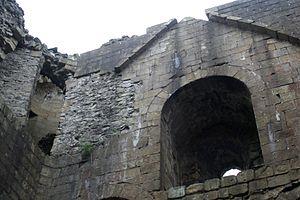
"Le château de Peveril est un château en ruines du début de l'ère médiévale, surplombant le village de Castleton, dans le comté anglais du Derbyshire. Il s'agissait d'un Caput de l'Honneur de Peverel, fondé à une époque située entre la conquête normande de 1066 et sa première mention enregistrée dans le Domesday Book de 1086, par Guillaume Peverel, qui occupait des terres dans le Nottinghamshire et le Derbyshire en tant que locataire-en-chef du roi. Situé à proximité, Castleton bénéficia de la présence du château, qui jouait le rôle de Caput de la baronnie féodale de ""Peak"". La ville devint le centre économique de la baronnie. Le château offre une vue sur la vallée de Hope et sur Cave Dale.